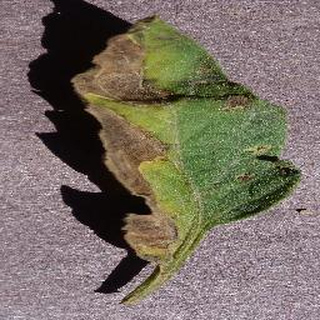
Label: tomato_early_blight